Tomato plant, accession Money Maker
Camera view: horizontal (90 deg, fisheye); turntable rotation: 240 degrees
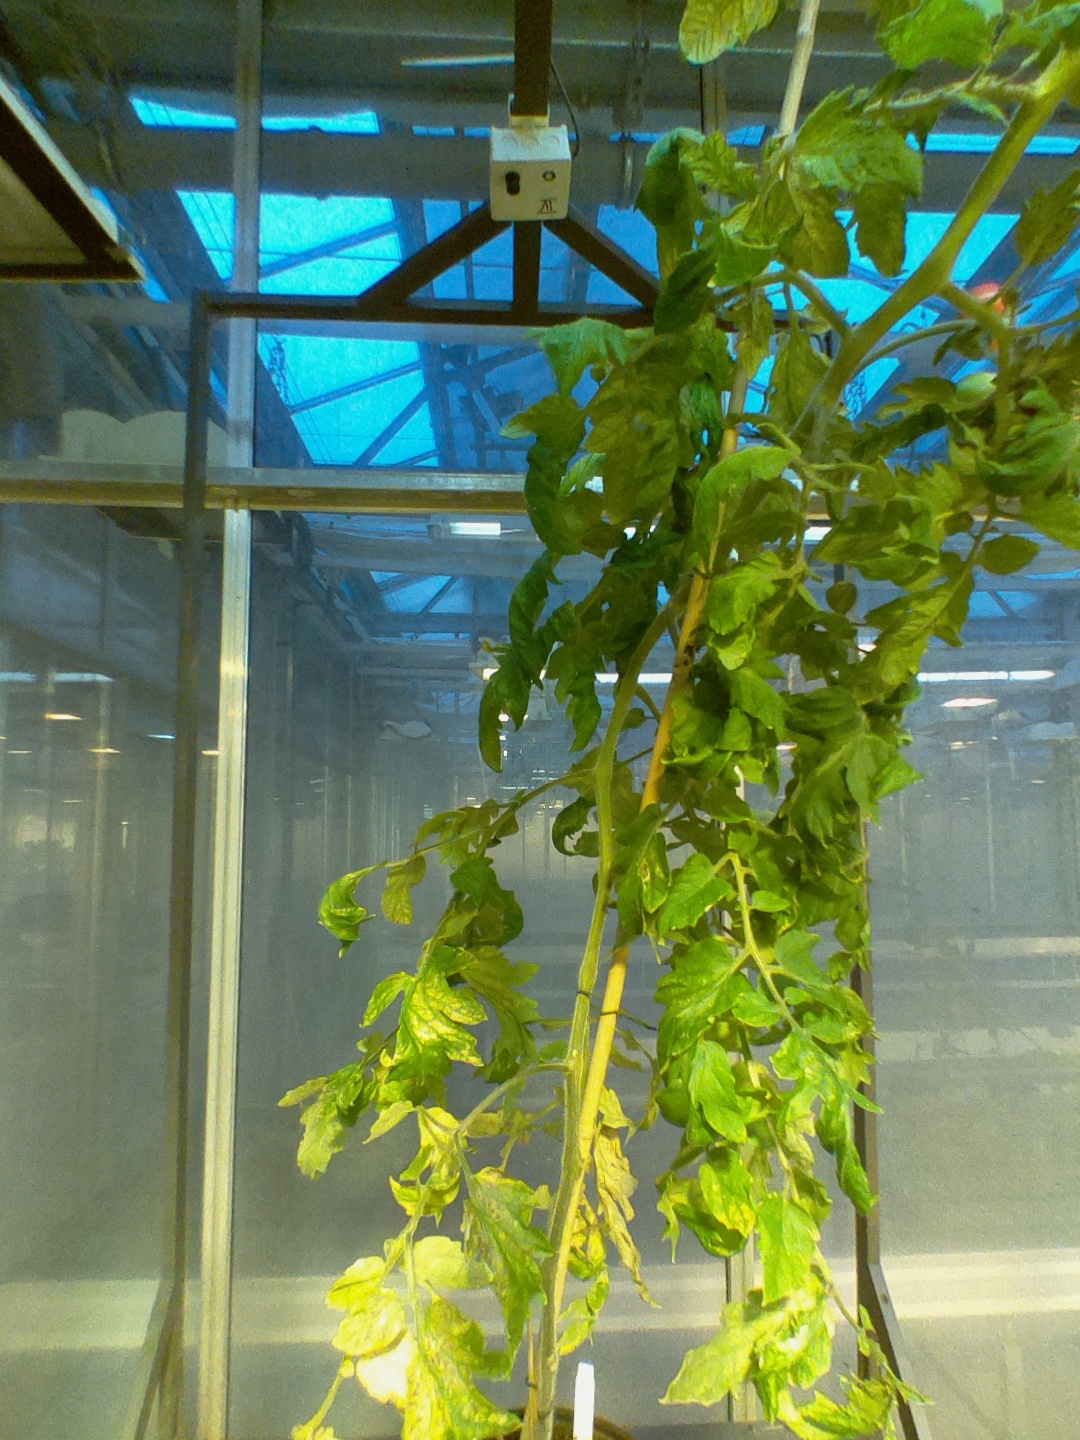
BBCH growth stage 82: 20%-30% of fruits show typical fully ripe color